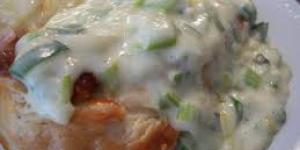
pechugas a la crema de puerros con papas dore